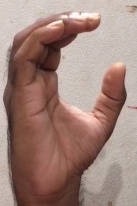
ASL sign: C